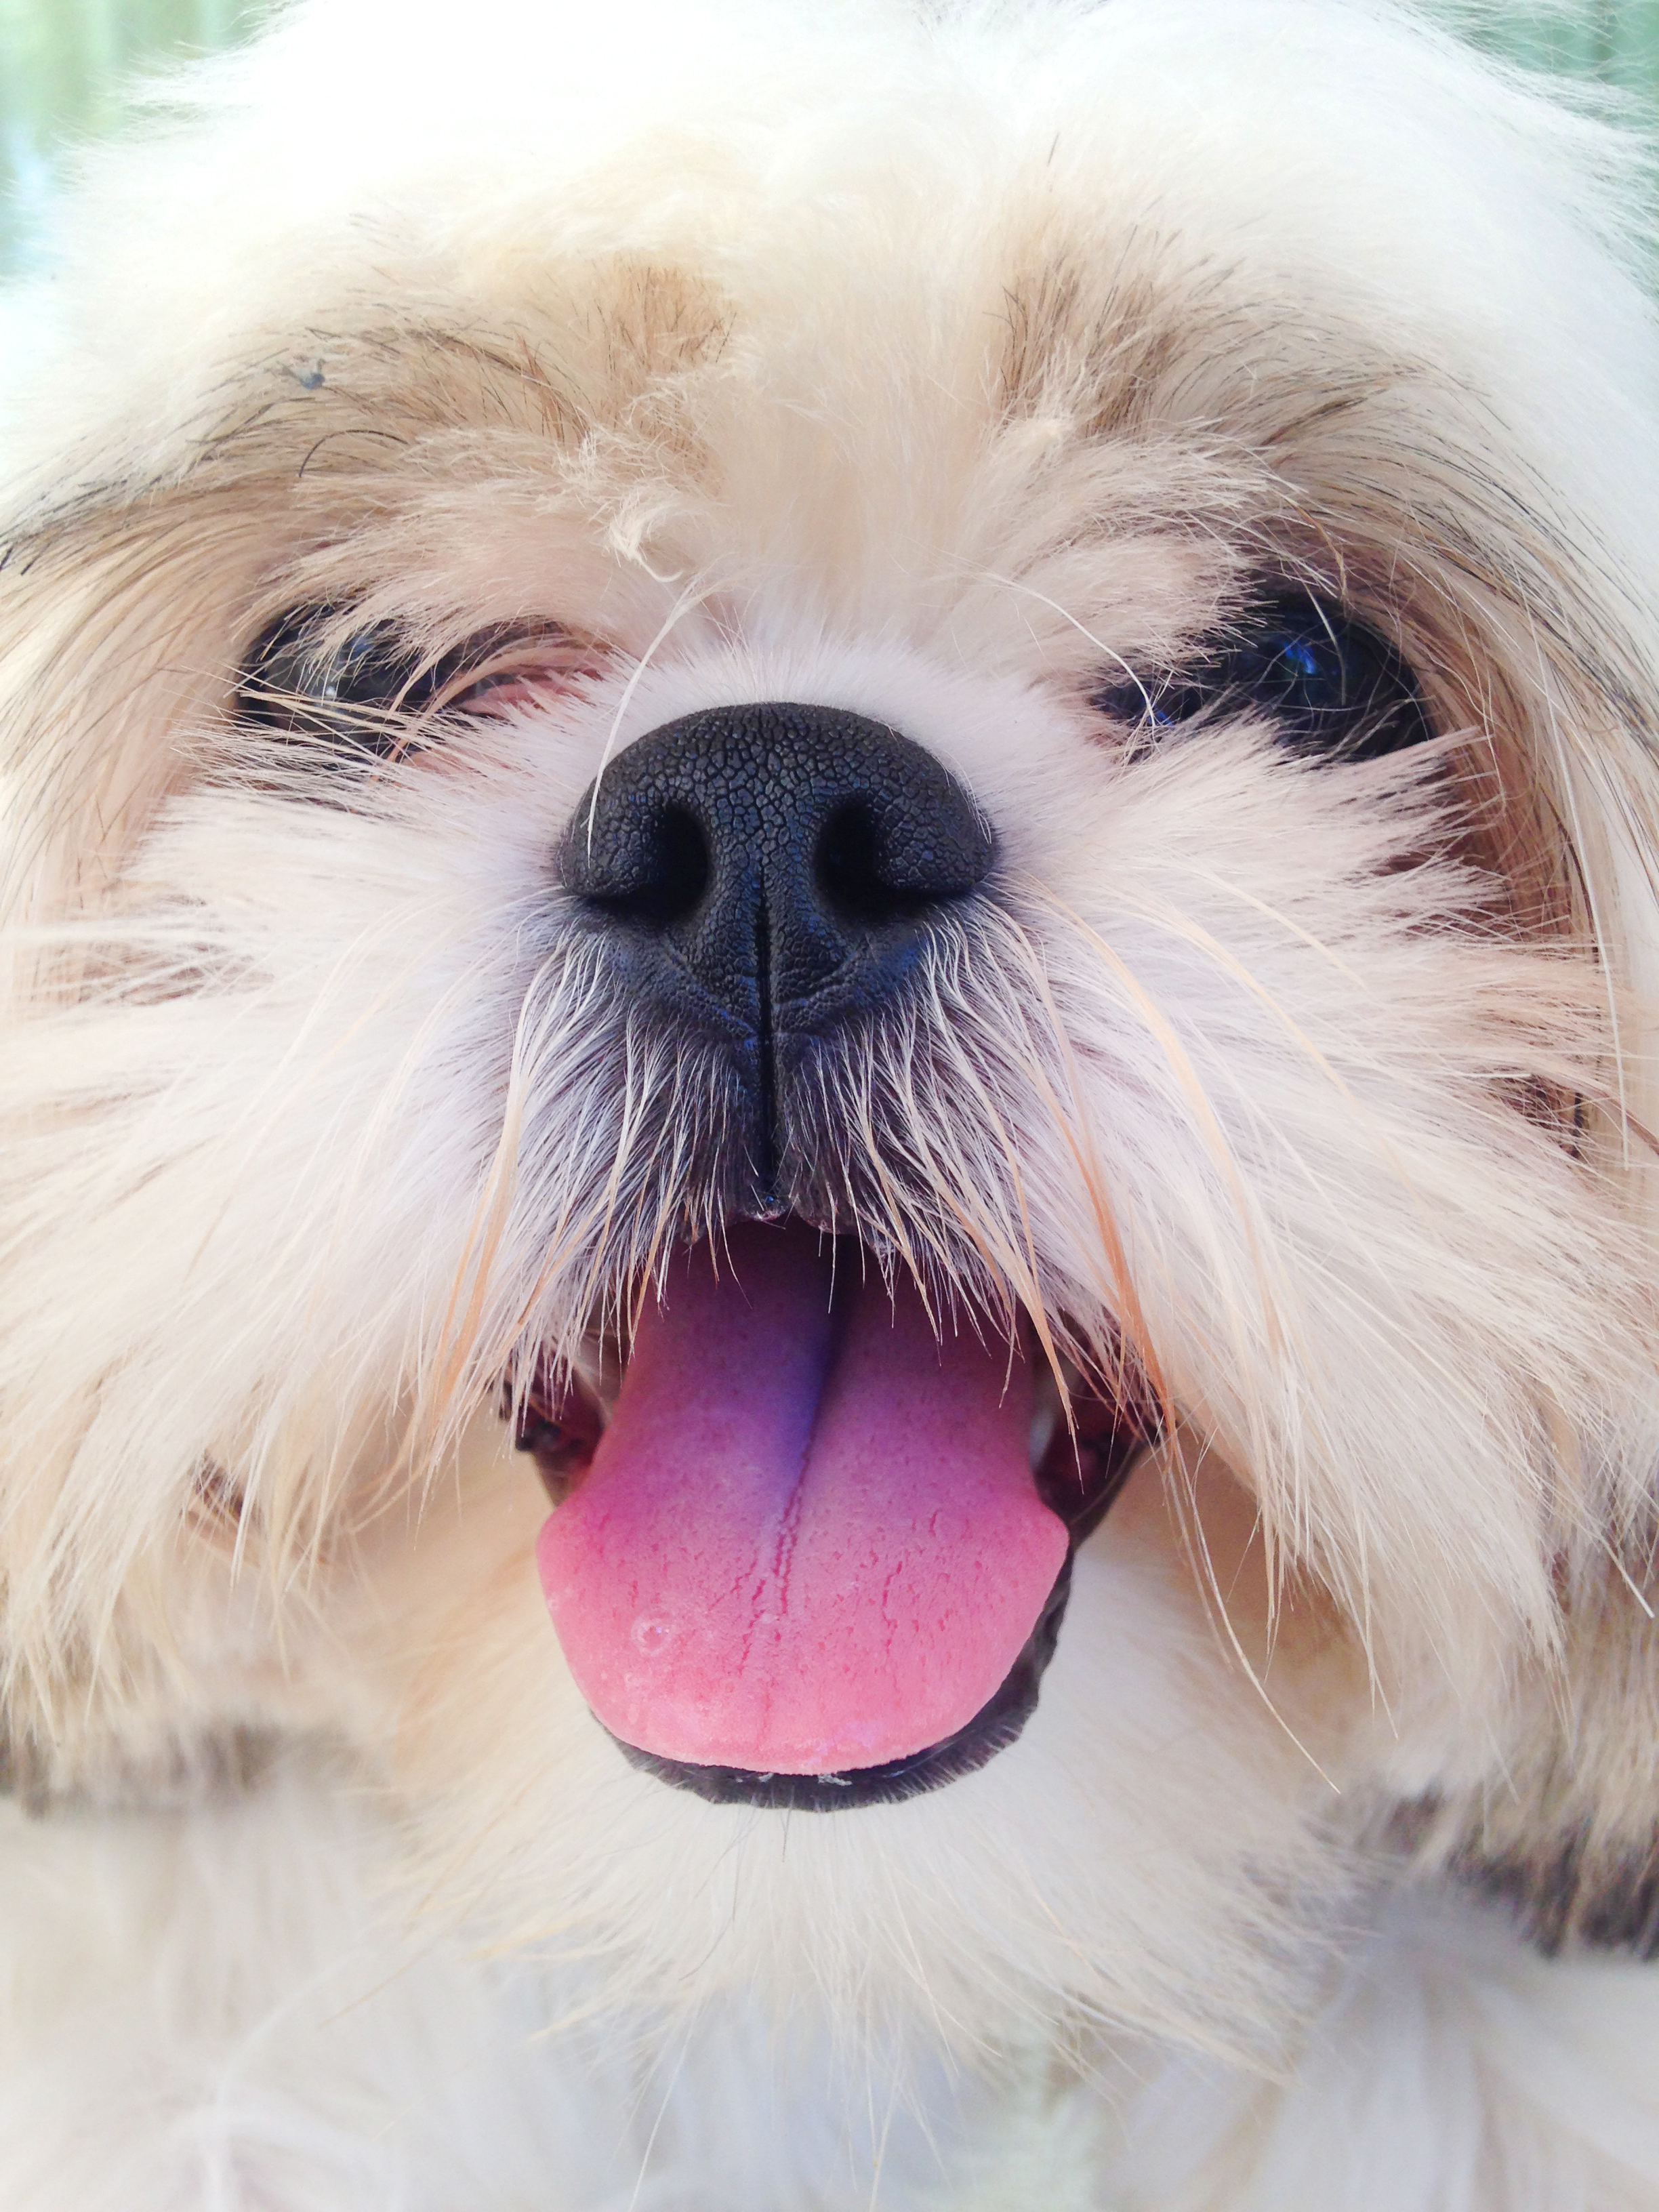
cat, mammal, dog, vertebrate, canidae, dog breed, nose, shih tzu, snout, carnivore, maltese, tongue, lhasa apso, close up, puppy, Maltepoo, eye, companion dog, puppy love, mouth, havanese, chinese imperial dog, morkie, petit basset griffon vend en, rare breed dog, Kyi leo, fur, toy dog, west highland white terrier, coton de tulear, non sporting group, lowchen, tooth